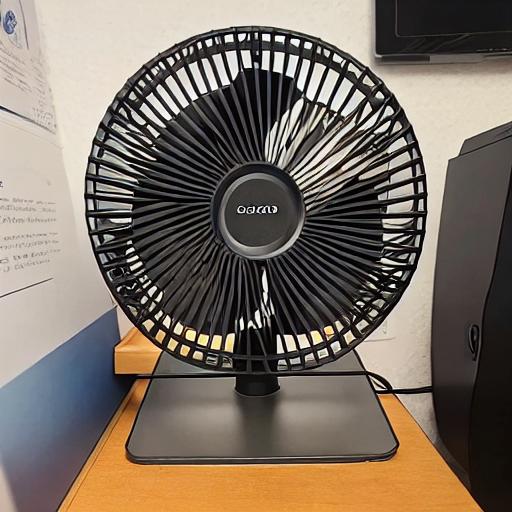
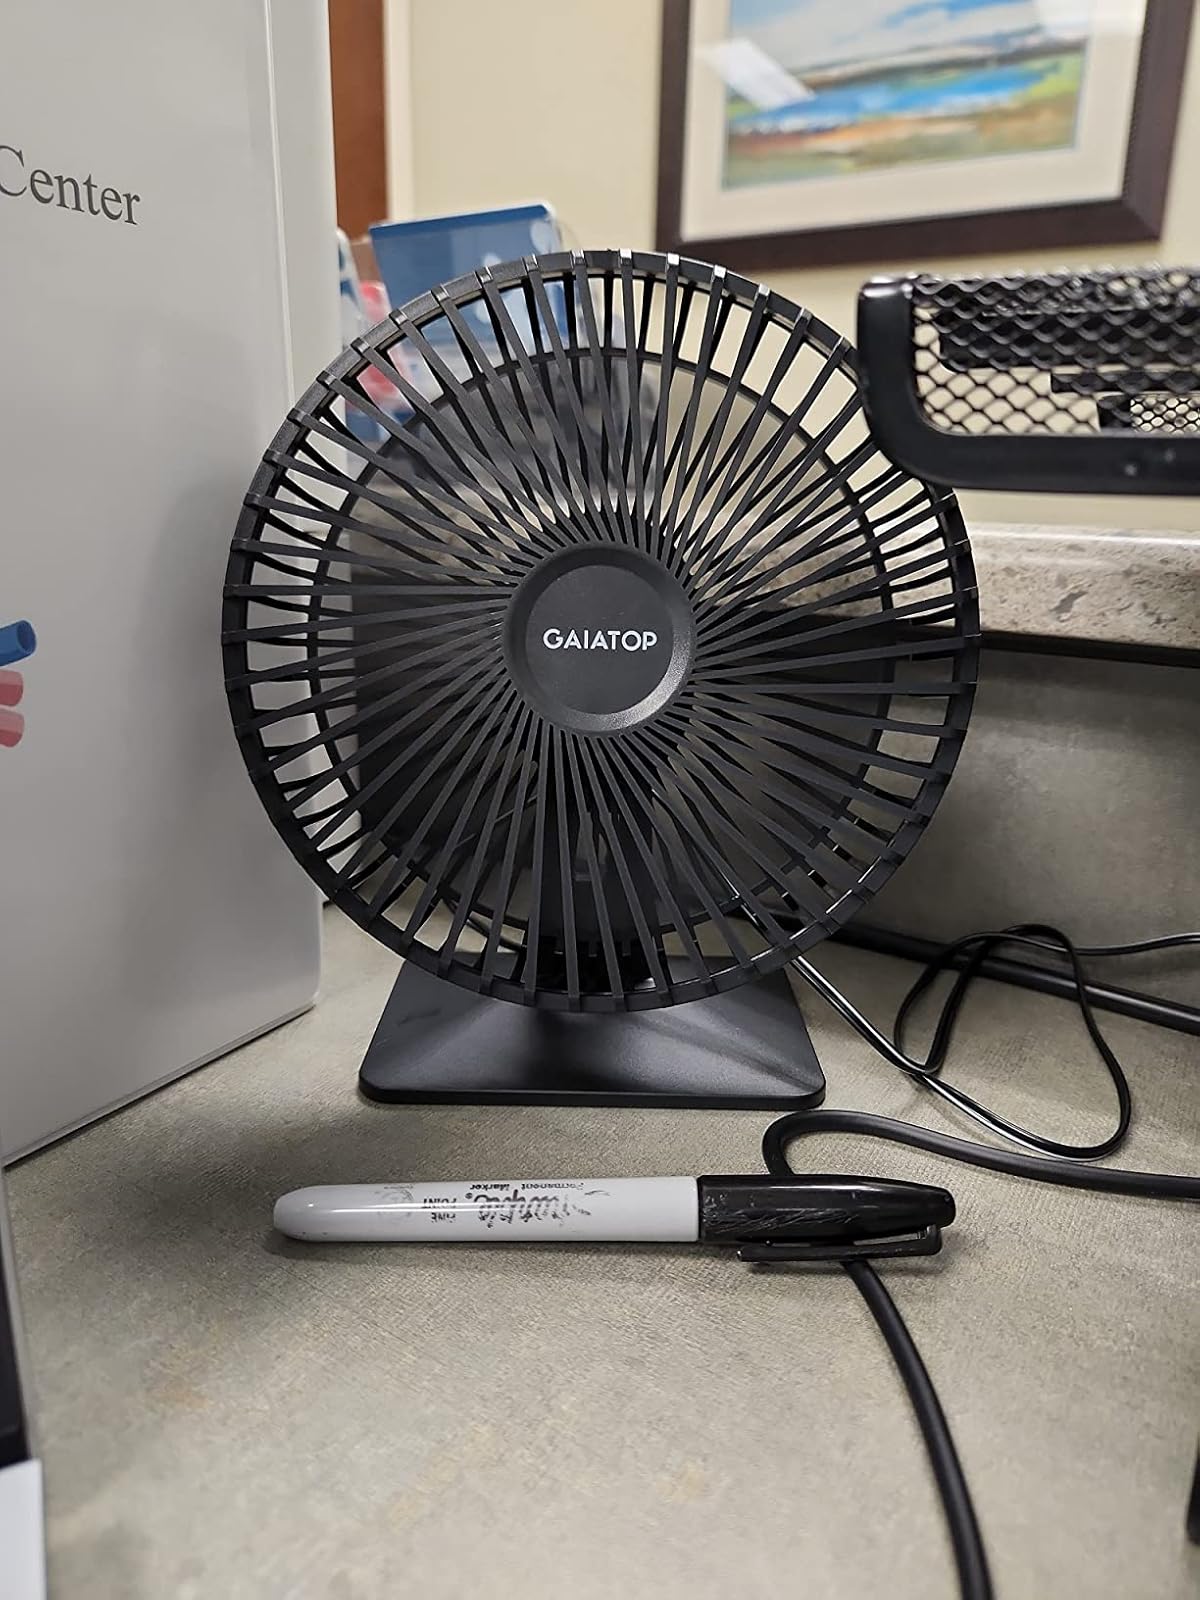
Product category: fan
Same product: no